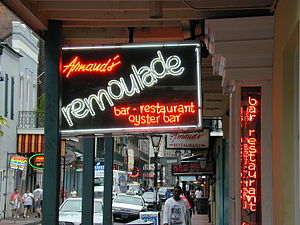
New Orleans / Billeder
New Orleans er den største by i den amerikanske delstat Louisiana. Byen kaldes også Crescent City på grund af den form, den har, med sin placering langs Mississippi-floden. Byens kælenavn er "Big Easy". Nogen gange betegnes den også som NOLA. Selve byen har omkring 288.000 indbyggere, mens Greater New Orleans Area har omkring 1,2 millioner indbyggere. Ca. 28 % af befolkningen er hvide, mens ca. 67 % er afro-amerikanere. Resten er primært asiater.